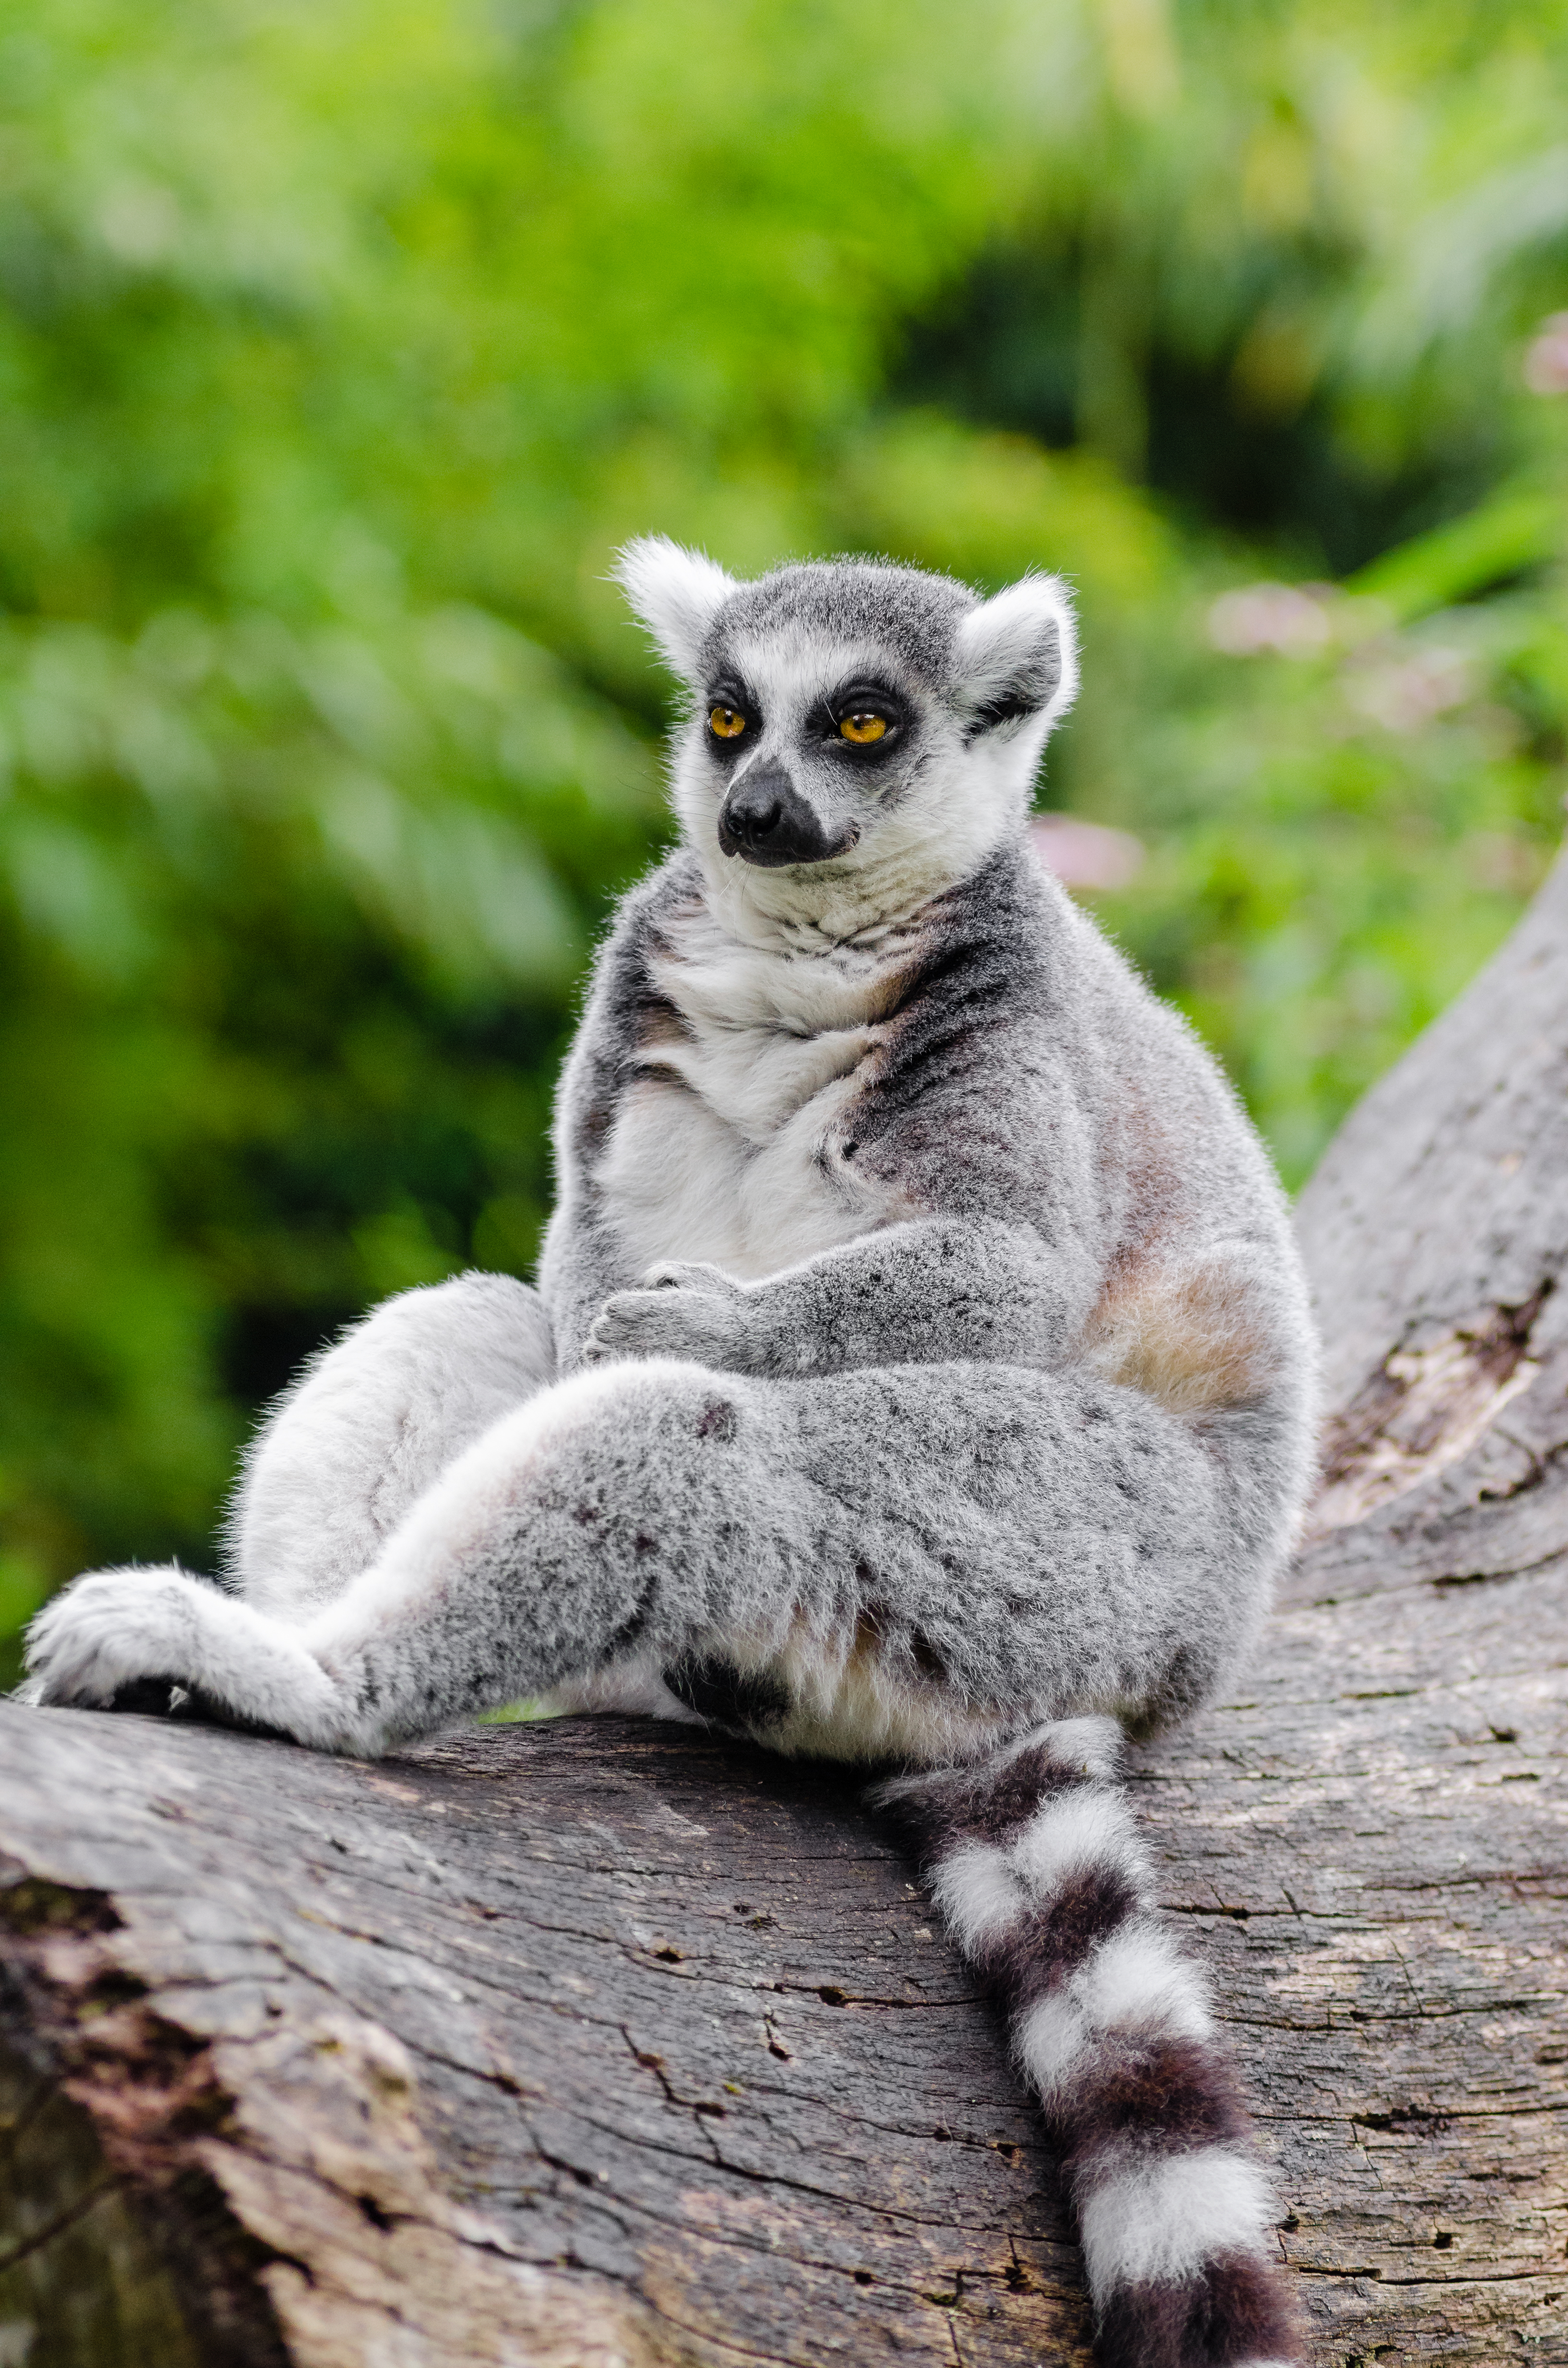
animal, wildlife, zoo, mammal, fauna, primate, madagascar, vertebrate, lemur